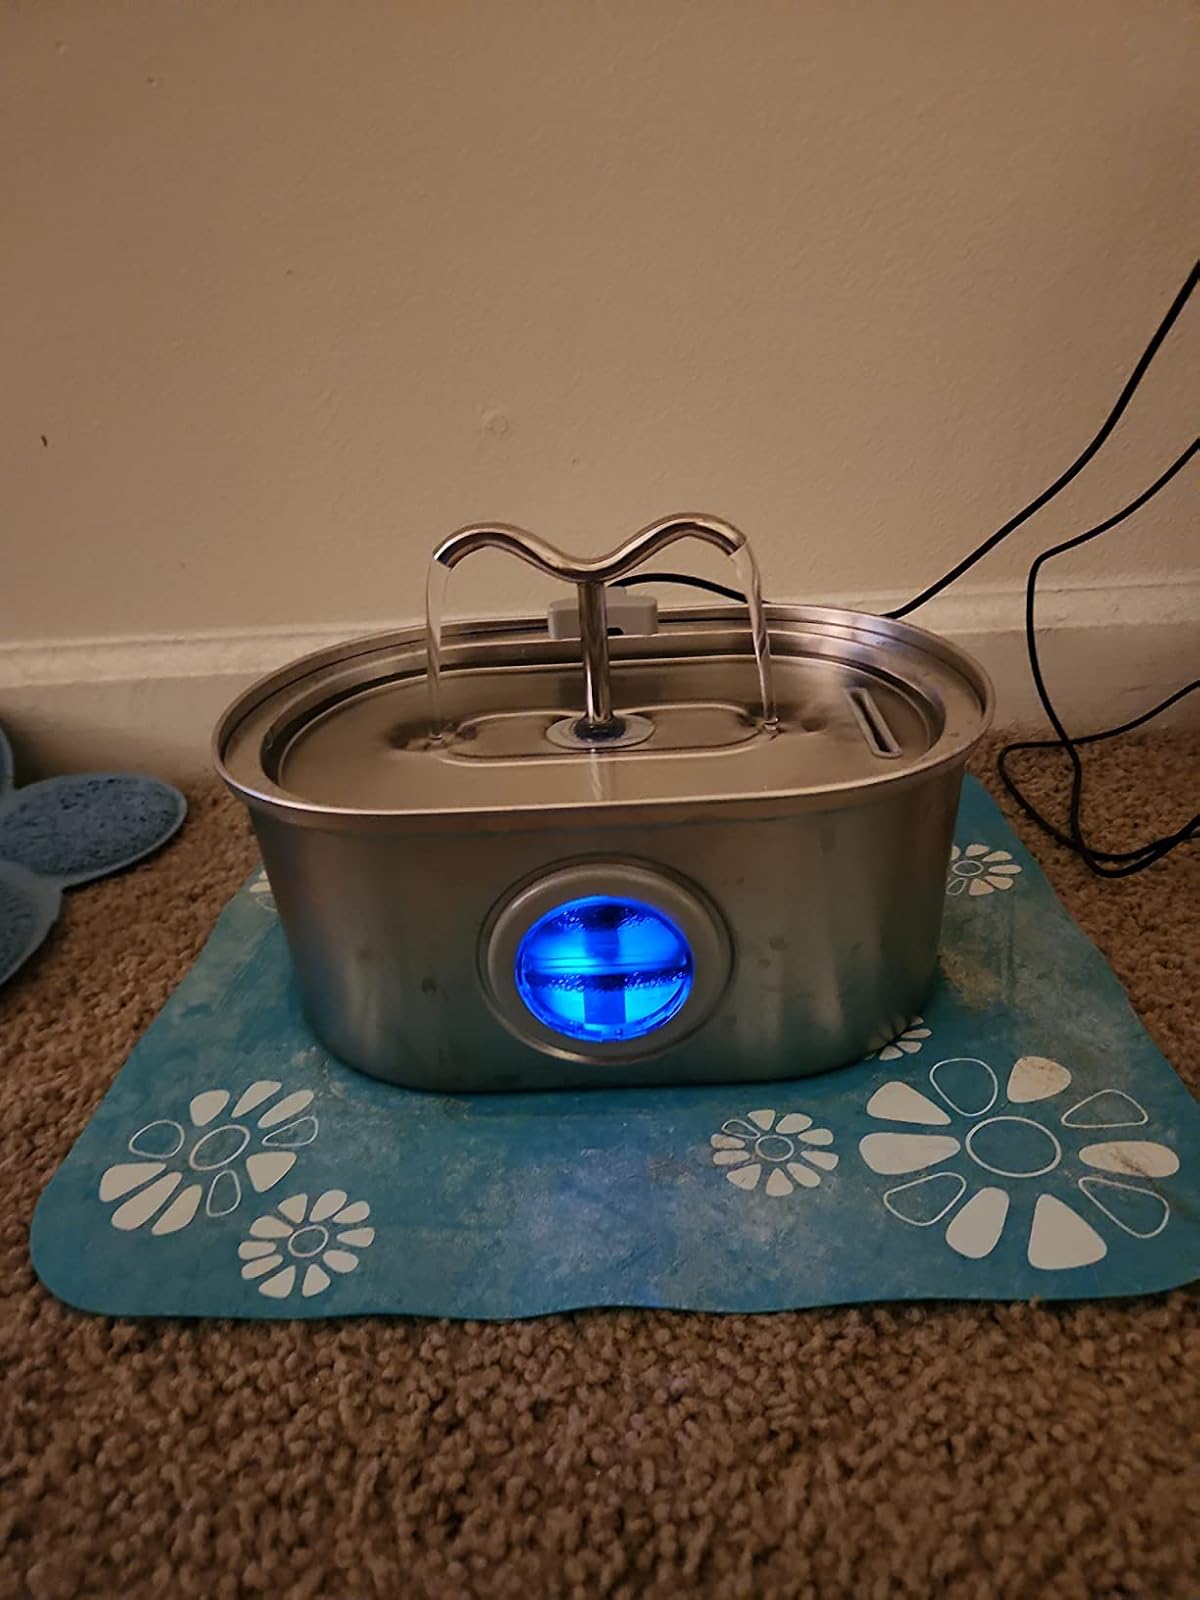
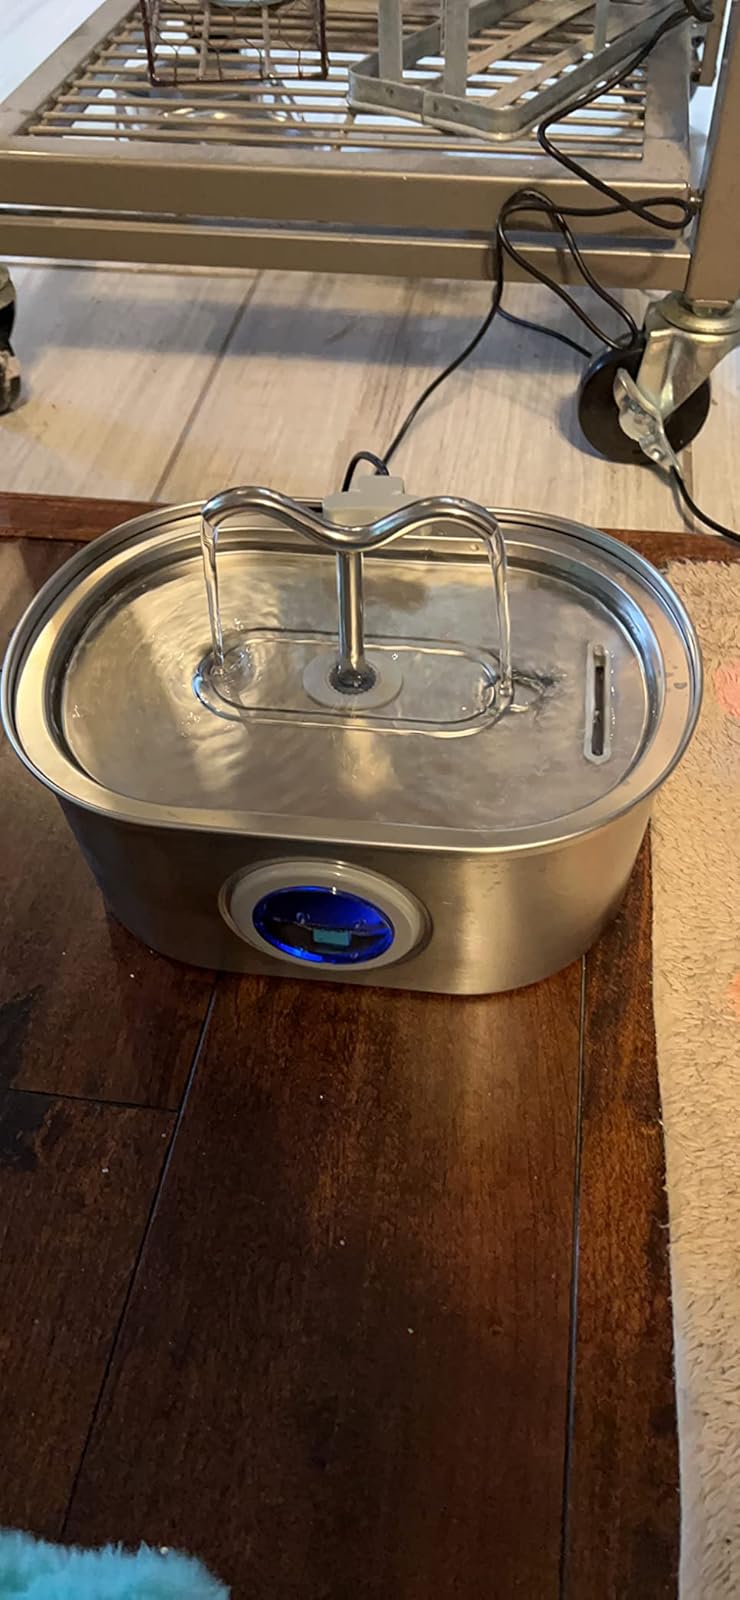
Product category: items_bowl
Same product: yes